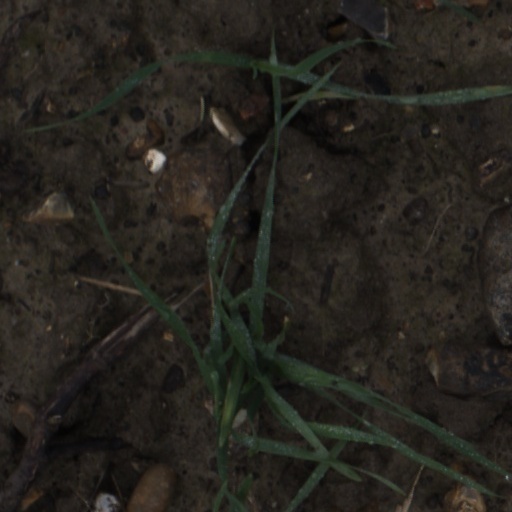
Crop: wheat